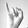
ASL letter: I